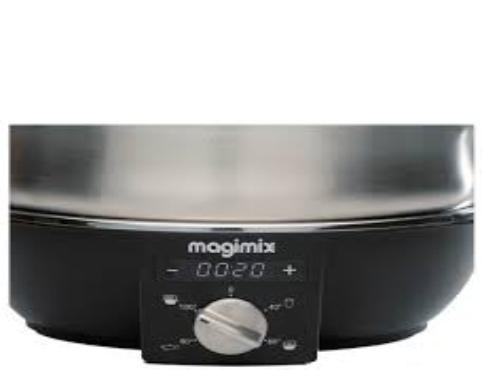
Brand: magimix
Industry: Necessities